McDonnell Douglas F-15 Eagle

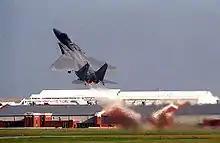
Gray jet fighter taking off at steep angle of attack, with full afterburner, as evident by hot gas ejected from its engines

Beginning in 2006, with the threat of curtailed procurement of the F-22 that was to replace all air superiority F-15s, USAF planned to modernize 179 F-15Cs in the best material condition in order to maintain fighter fleet size by retrofitting the AN/APG-63(V)3 AESA radar and updated cockpit displays; the first upgraded aircraft was delivered in October 2010. A significant number of F-15s were equipped with the Joint Helmet Mounted Cueing System. Lockheed Martin developed an infrared search and track (IRST) sensor system for tactical fighters such the F-15C, eventually resulting in the AN/ASG-34(V)1 IRST21 sensor mounted in the Legion Pod; the AN/AAQ-33 Sniper XR pod was also integrated as a makeshift interim IRST solution. A follow-on upgrade called the Eagle Passive/Active Warning Survivability System (EPAWSS) was planned. Boeing was selected in October 2015 to serve as prime contractor for the EPAWSS, with BAE Systems selected as a subcontractor. The EPAWSS is an all-digital system with advanced electronic countermeasures, radar warning, and increased chaff and flare capabilities in a smaller footprint than the 1980s-era Tactical Electronic Warfare System. More than 400 F-15Cs and F-15Es were planned to have the system installed. However in FY20, the USAF decided against continuing the EPAWSS program for the F-15C as the decision had been made to purchase the F-15EX instead; these would replace the F-15C in service, as primarily an Air Superiority fighter.